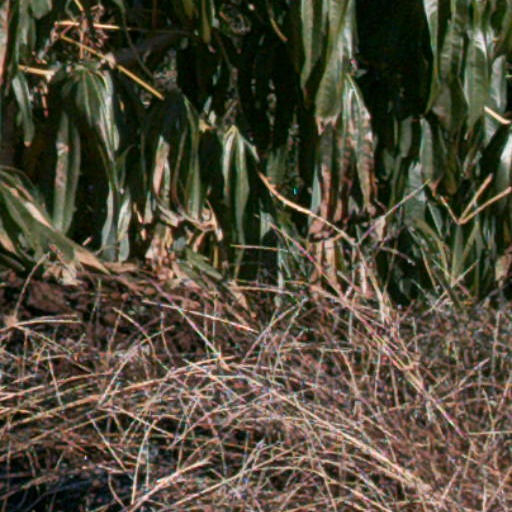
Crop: cassava